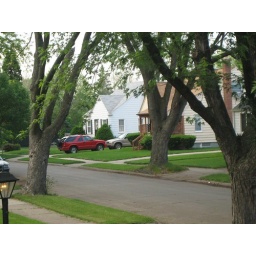
A neighbor's house down the road with one example of the architectural-style shingles in shades of gray that we like.